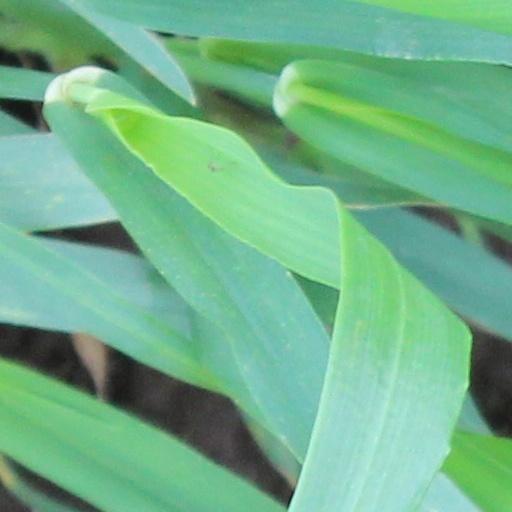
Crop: wheat